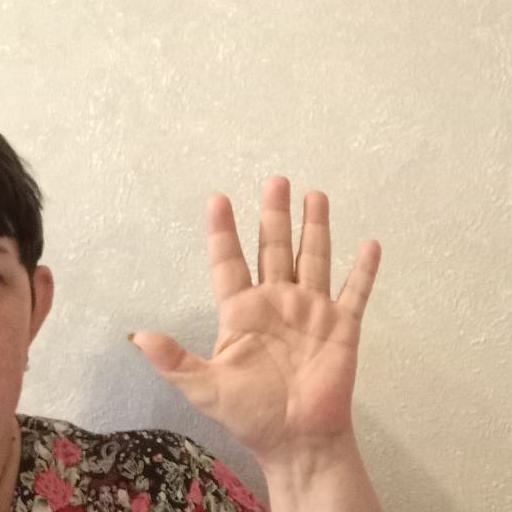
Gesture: palm